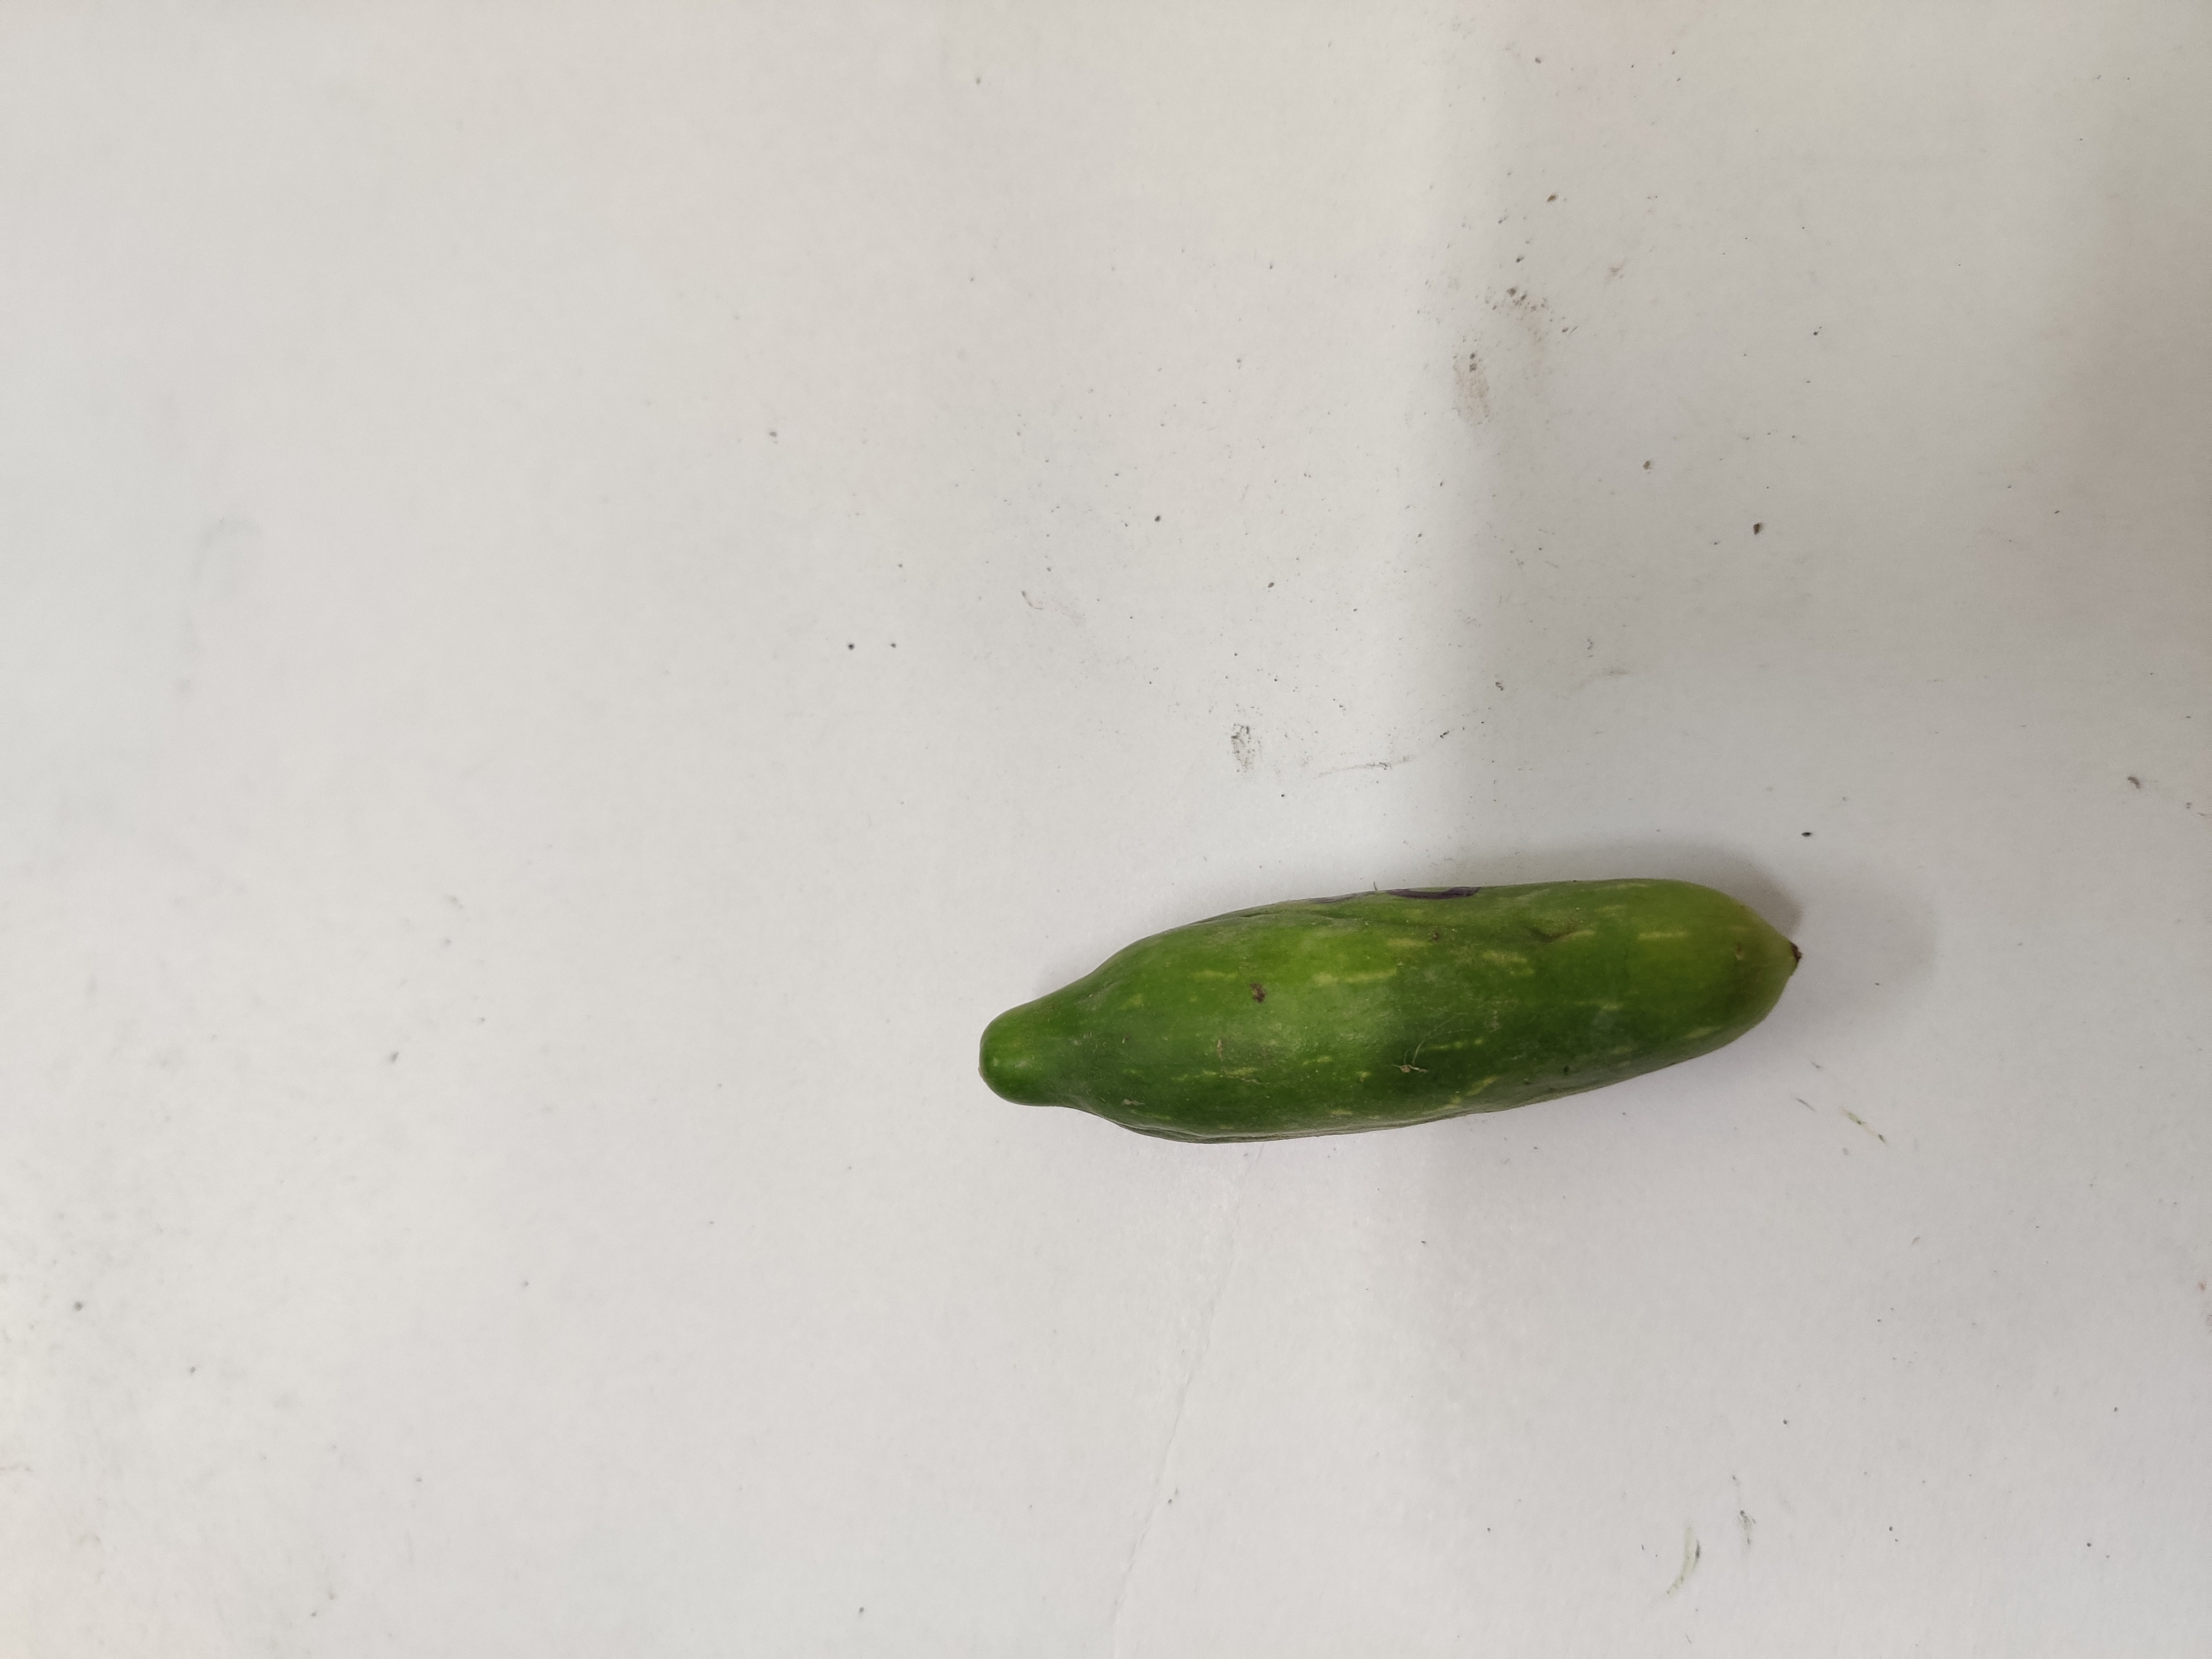
Crop: Ivy Gourd
Condition: Damaged